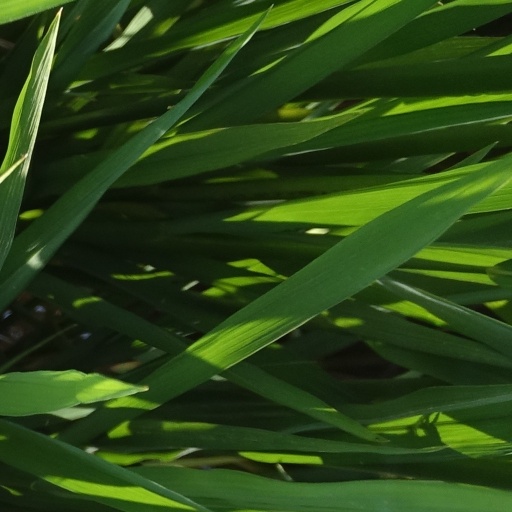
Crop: rice